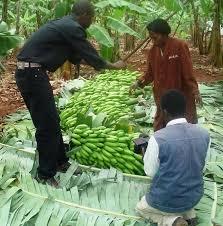
Hapa hii ni shamba ya ndizi. Kuna ndizi mbichi zenye zimepangwa, wameeka matawi chini halafu wamepanga ndizi. Kuna hao watu watatu moja akiwa mama, mwengine anaonekana kuwa ni kama anapiga picha. Tena kando yao kuna ndizi mengi tena zenye zimepandwa.